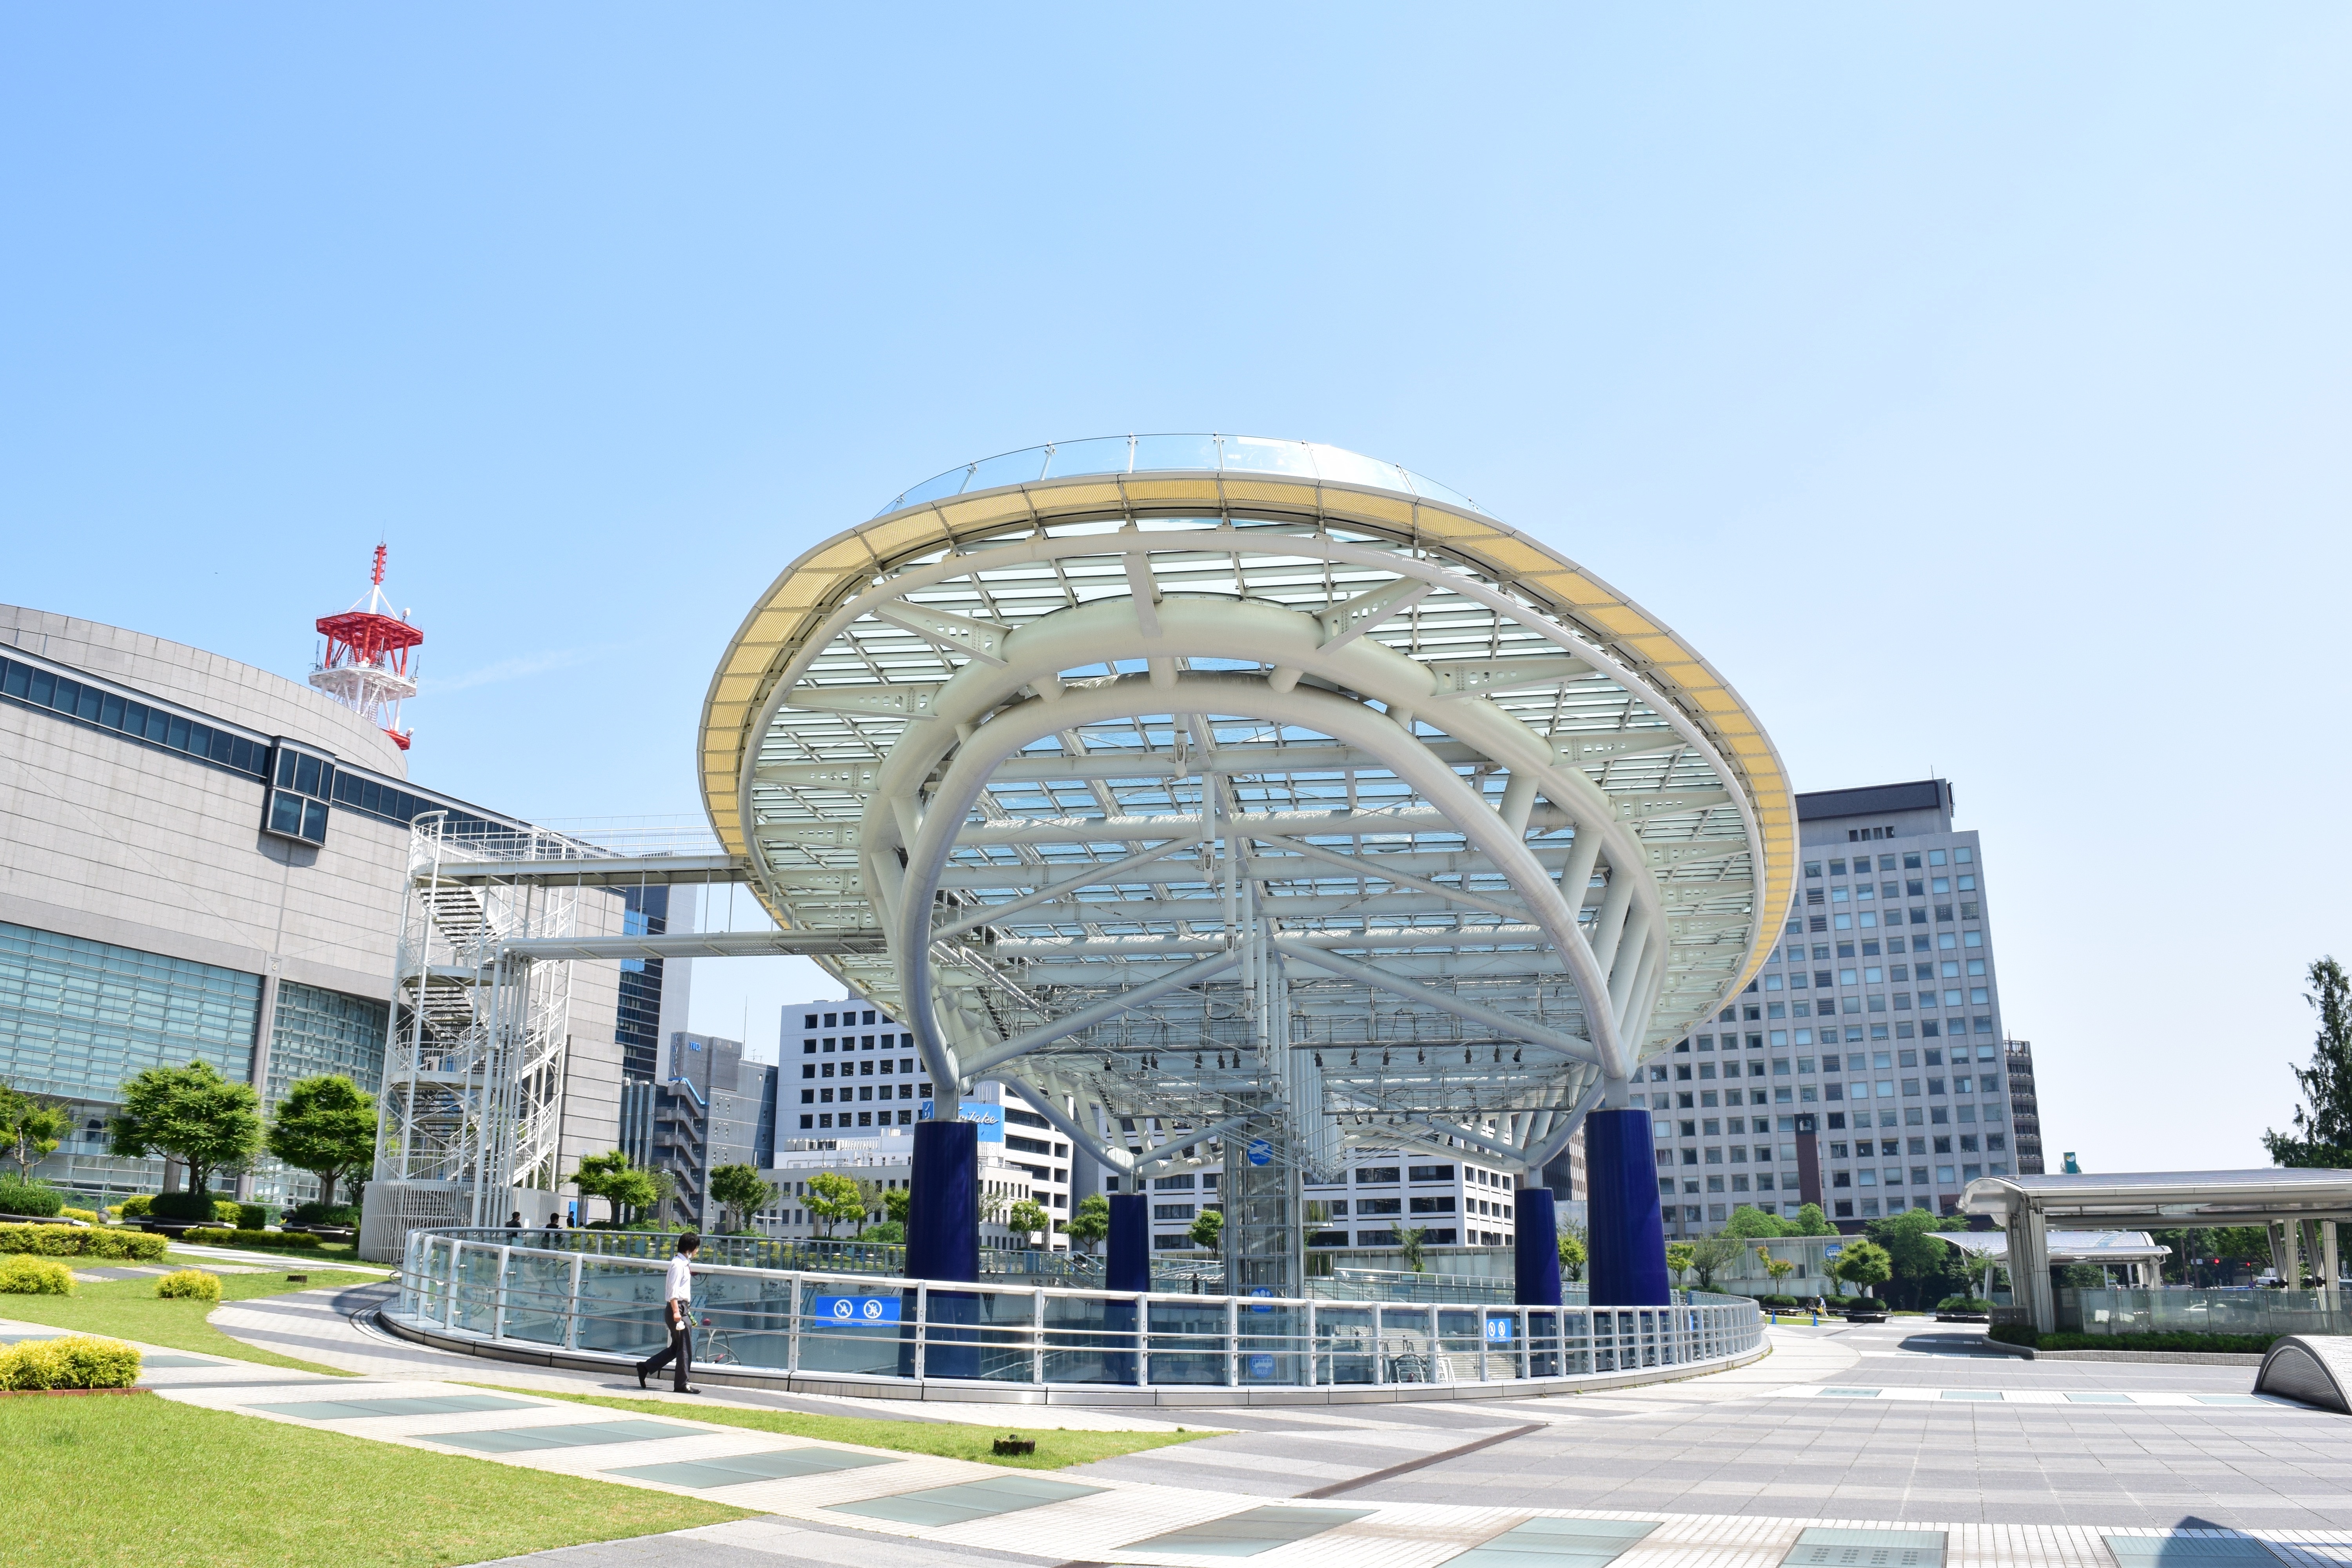
architecture, structure, sky, building, plaza, park, landmark, blue, attraction, japan, stadium, arena, design, japanese, town square, headquarters, convention center, nagoya, aichi, shopping mall, metropolitan area, sport venue